Neuengamme concentration camp

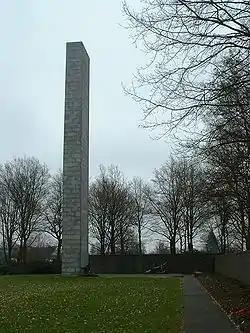
The memorial tower at the former concentration camp Neuengamme.

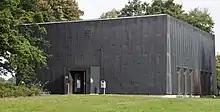
House of Remembrance at the memorial

As the former concentration camp site was used directly after the war as an internment camp and then as a prison, the history of the atrocities that occurred in Neuengamme and its subcamps was largely forgotten in Hamburg and the rest of Germany.